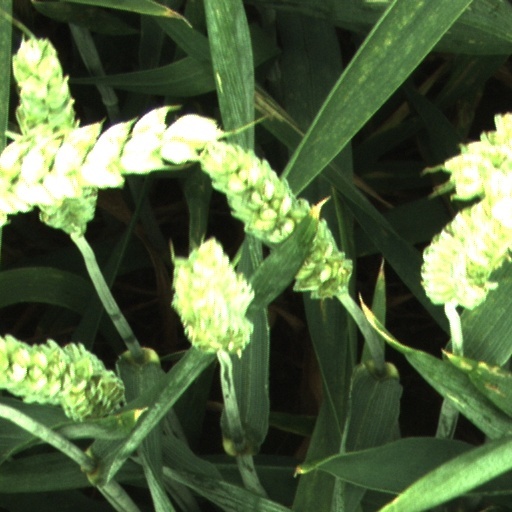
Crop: wheat